History of Eastern Michigan University

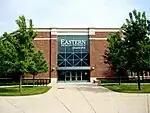
Marshall Hall

EMU began investigating the appropriateness of its Huron Indian logo after the Michigan Department of Civil Rights issued a report in October 1988 suggesting that all schools using such logos drop them. The report indicated that the use of Native American names, logos, and mascots for athletic teams promoted racial stereotypes. The EMU Board of Regents voted on May 22, 1991, to replace the Huron name with the Eagles. This was chosen from three recommendations, the other two names submitted being the Green Hornets and Express. Eventually in 1994, EMU adopted the mascot "Swoop" for the university.